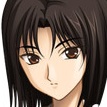
Portrait style: Anime Portrait